Kamal Haasan

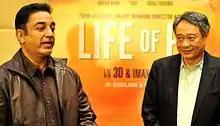
Haasan with Ang Lee

Haasan is the first Tamil actor to convert his fan clubs into welfare organisations and is involved in social-service activities through the clubs under the name "Kamal Narpani Iyakkam" (Kamal Welfare Association). His fan clubs help organise blood- and eye-donation drives, and donate educational materials to students.